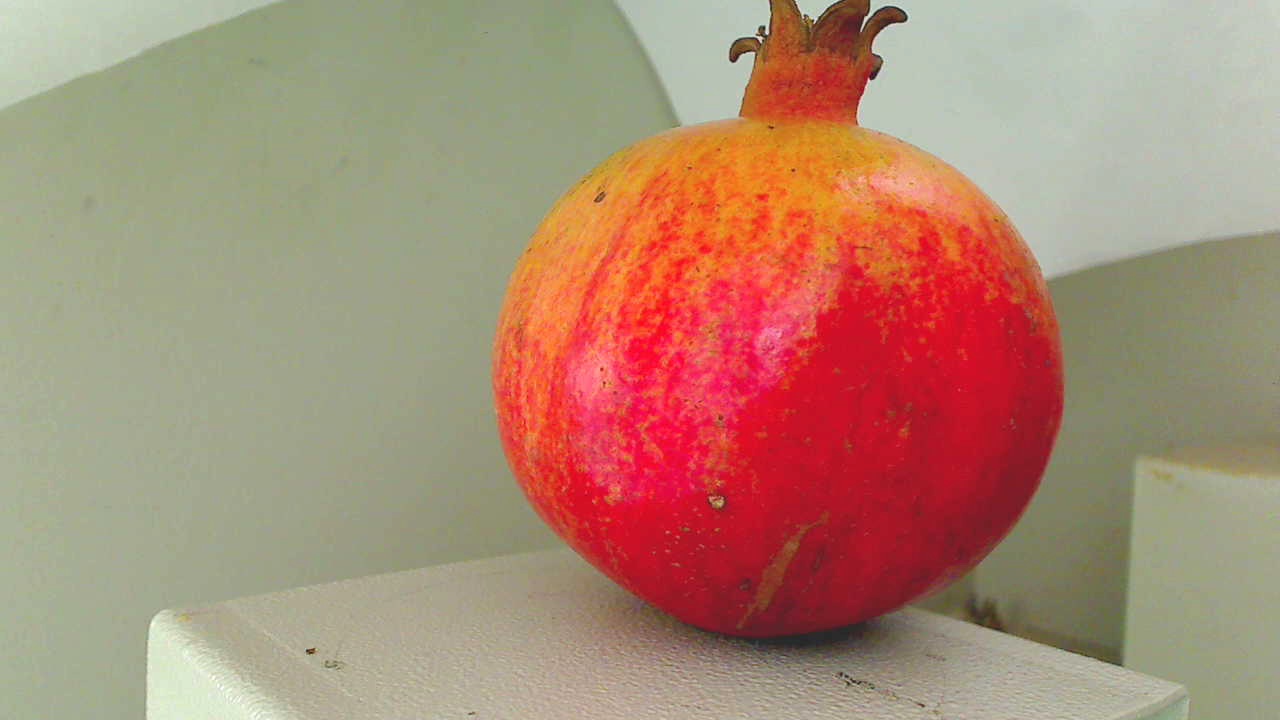
Grade: grade-2
Quality: quality-4